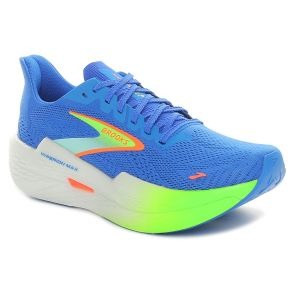
Brooks Scarpa da Running Uomo  Hyperion Max 2 Blu Verde   Sconto 12%
Prezzo: 150,00 €